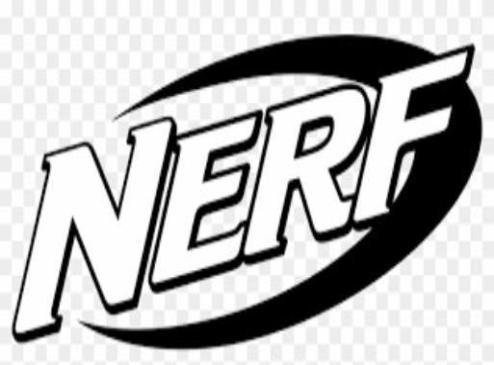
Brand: nerf
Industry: Leisure